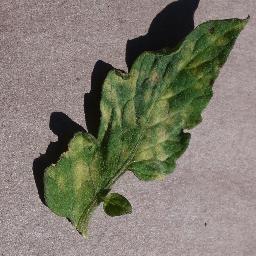
Label: Tomato___Leaf_Mold